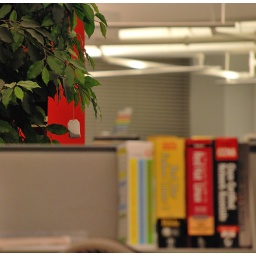
I noticed a teabag hanging on a tree in our office space...